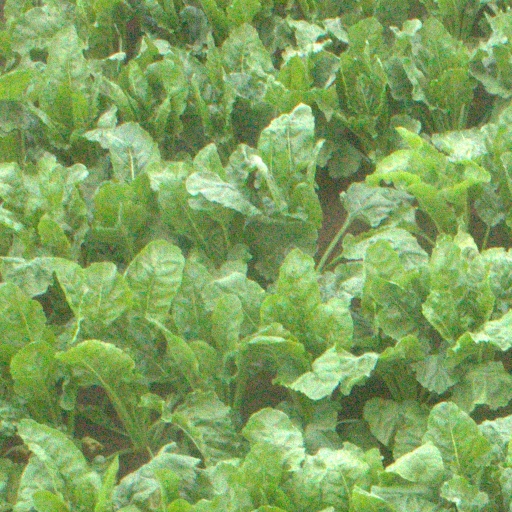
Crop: sugar beet